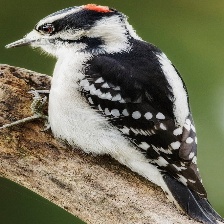
Species: DOWNY WOODPECKER
Scientific name: PICOIDES PUBESCENS